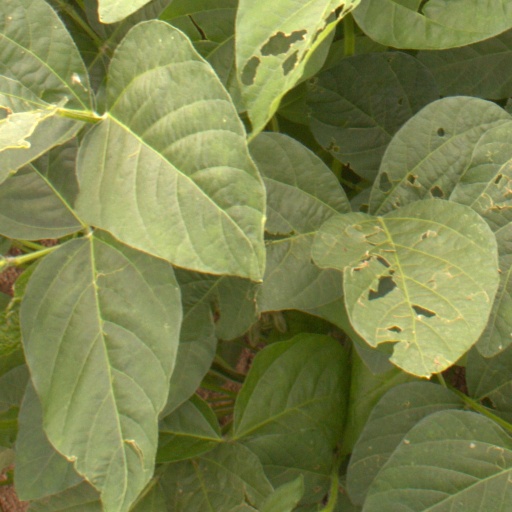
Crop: soybean